Henry Clifford, 10th Baron Clifford

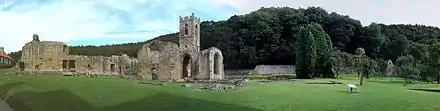

Clifford, although a figure of political and social influence, only ever had regional interests. His approach to his estates was generally positive, suggests Summerson. Clifford regularly travelled between Westmorland and Yorkshire (visiting manors "where no Clifford had been seen for a quarter of a century") and took the opportunity to rebuild and repair castles and other properties as he did. These he funded with traditional feudal dues, such as offices, wardships and marriages that were within his purview. His determined augmentation of his estates occasionally led to summonses before the royal council for enclosing land. Conversely, Clifford attempted to build good relations with his tenants and neighbours through financial generosity and hospitality, such as in 1521, when he held a "great Christmas" at Brough Castle.